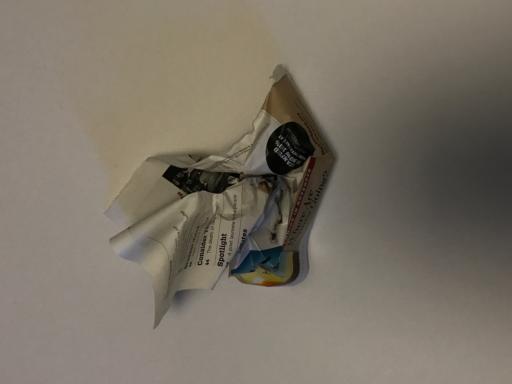
Label: paper